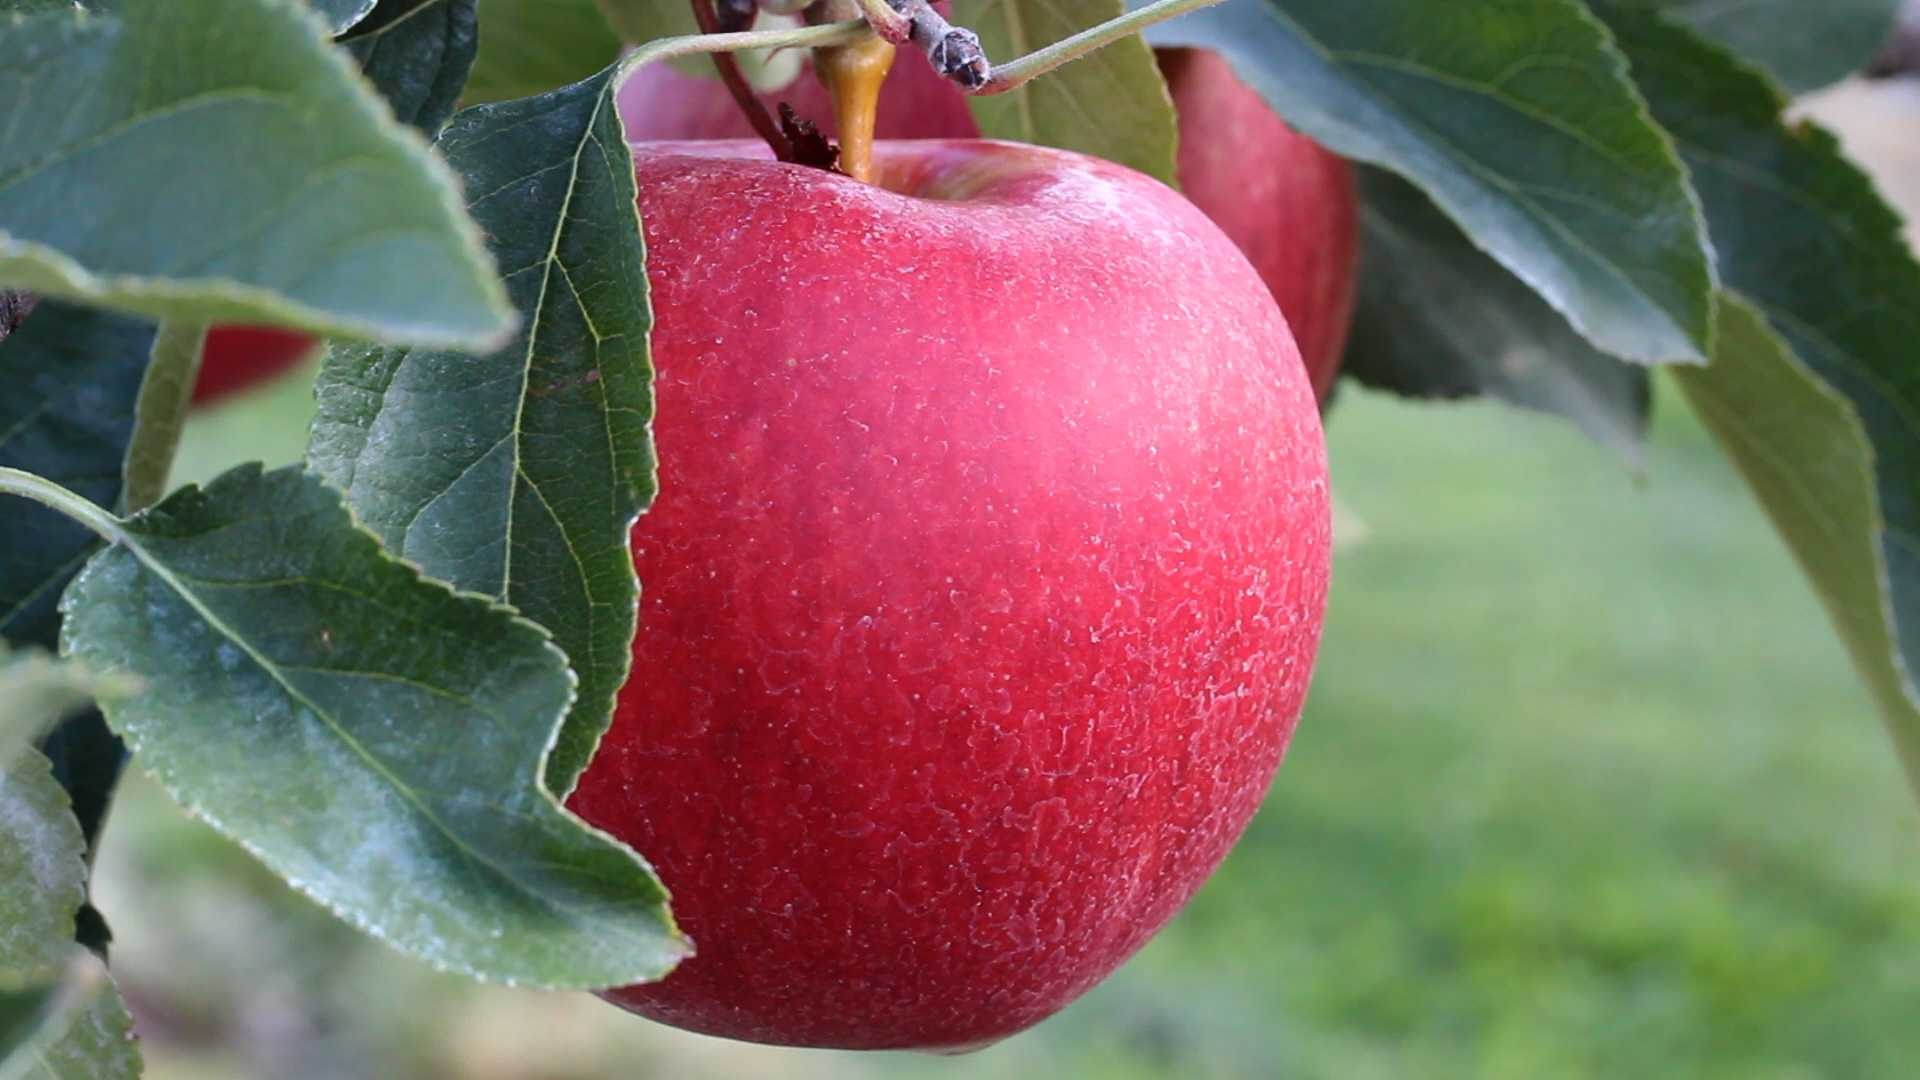
Label: Apple